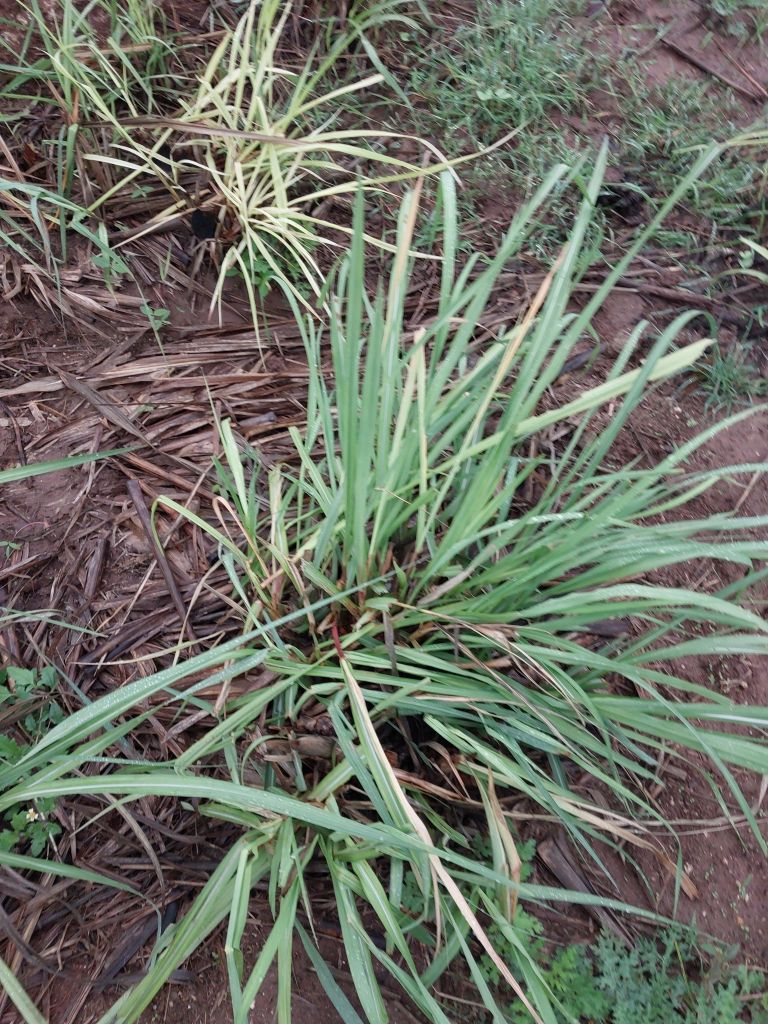
Label: Grassy shoot